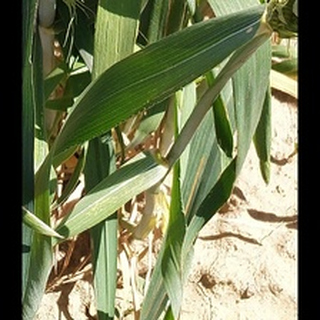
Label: healthy_wheat